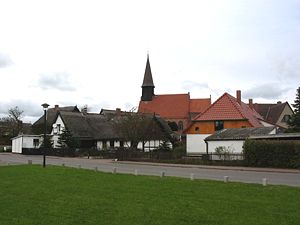
Schaprode
Schaprode
Schaprode er en by og kommune i det nordøstlige Tyskland, beliggende under Landkreis Vorpommern-Rügen på øen Rügen. Landkreis Vorpommern-Rügen ligger i delstaten Mecklenburg-Vorpommern.